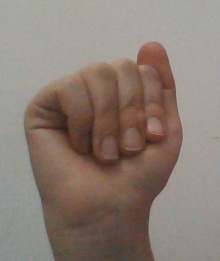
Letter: saad